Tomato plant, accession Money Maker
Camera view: horizontal (90 deg, fisheye); turntable rotation: 270 degrees
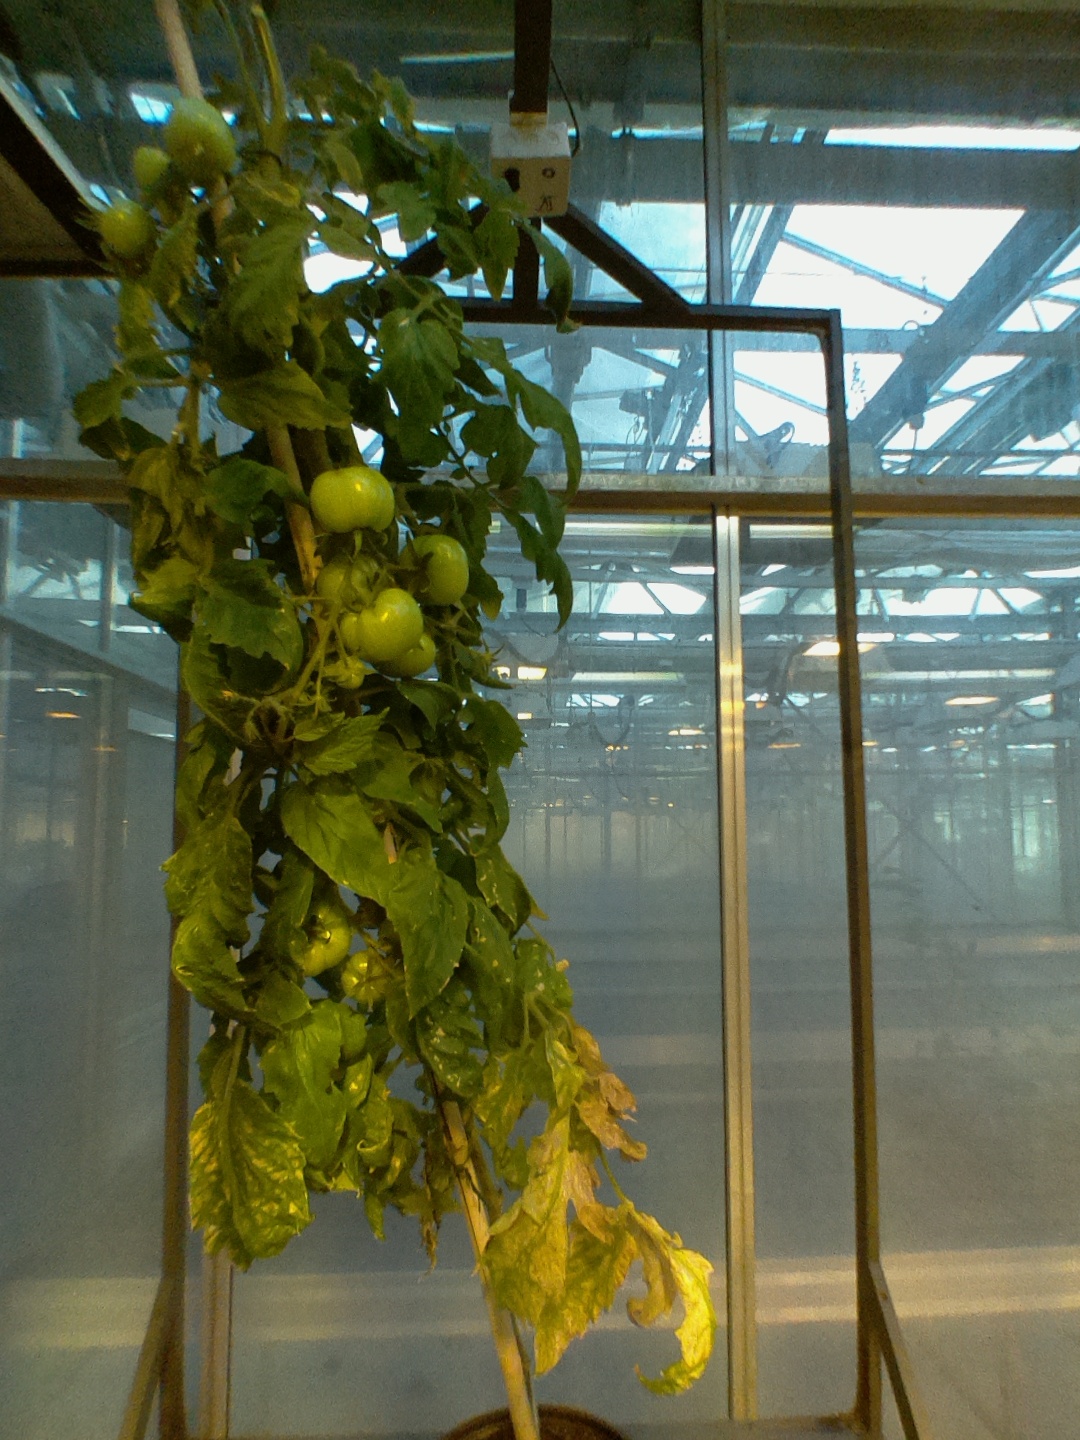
BBCH growth stage 78: 80% -90% of final fruit size